S. David Wu

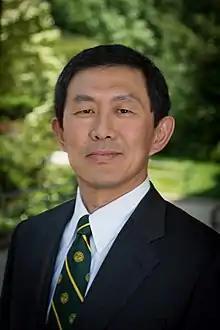

Szu-yung David Wu is a Taiwanese-American educator who is the President of Baruch College of the City University of New York since 2020. He is the first Asian-American appointed to this position at a CUNY college. Previously he held the position of Provost and Executive Vice President of George Mason University.